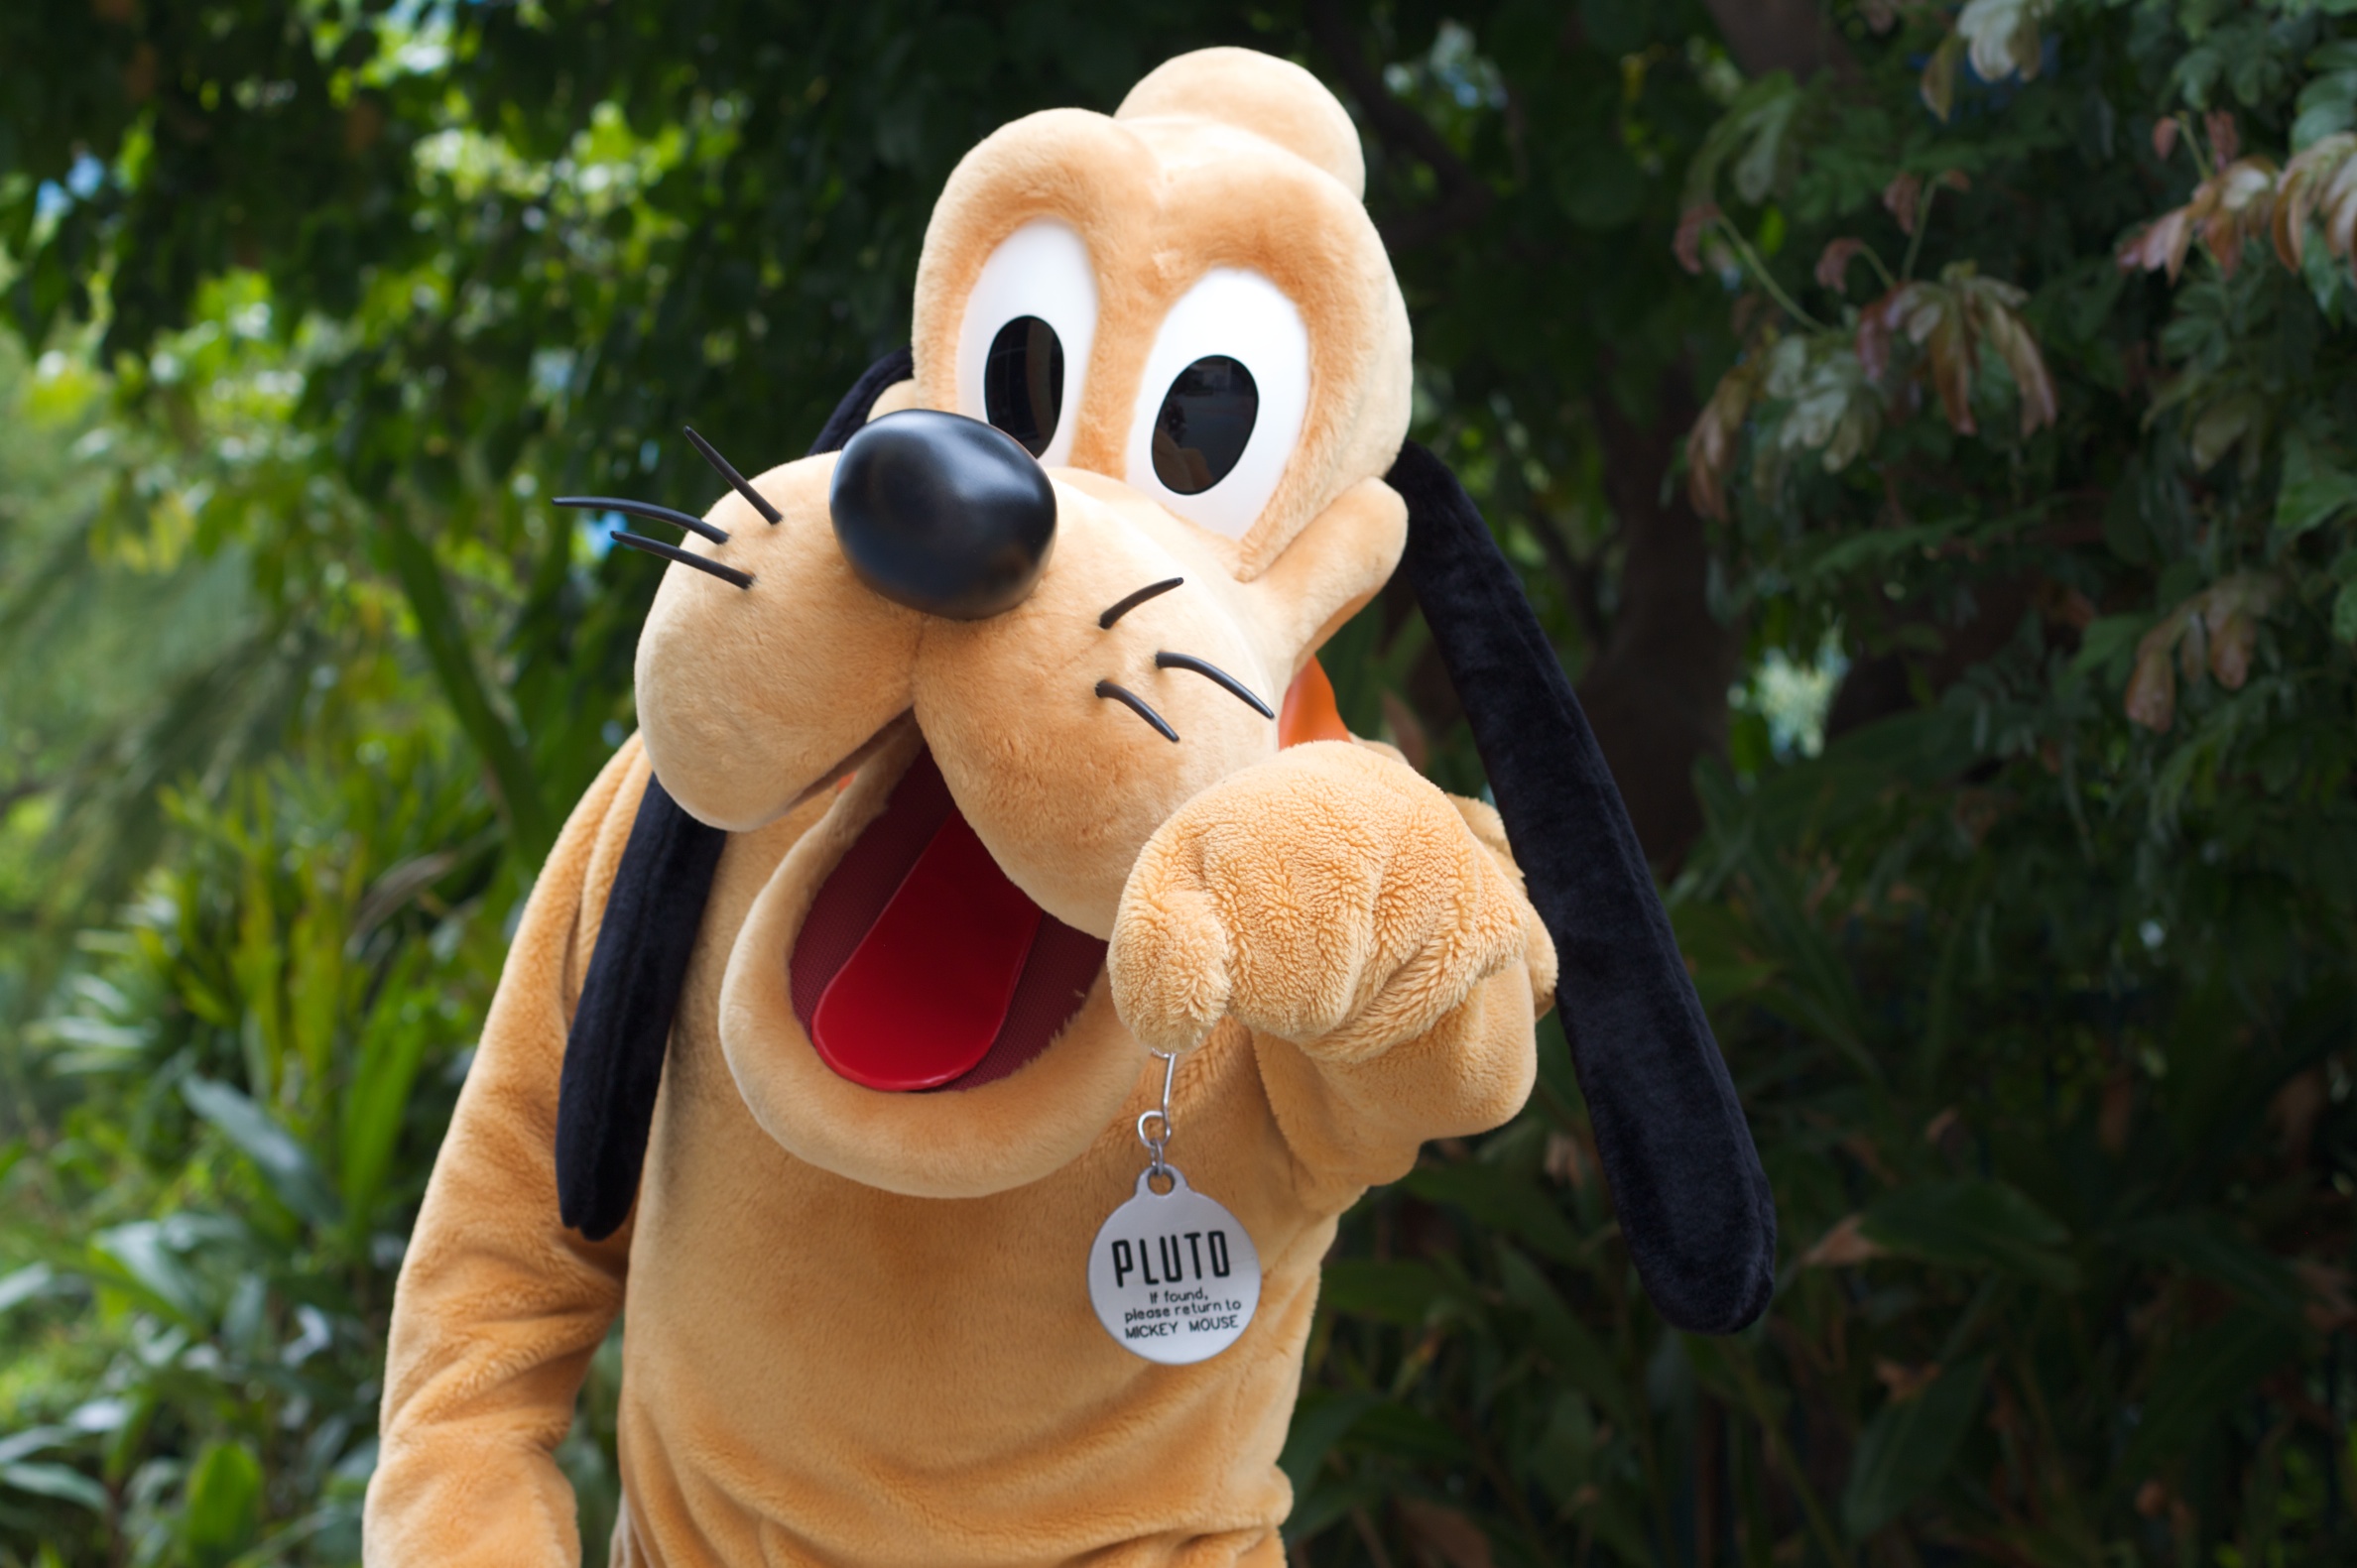
dog, jungle, toy, disney, costume, 2010365, nmc2010, fiveku, pluto, stuffed toy